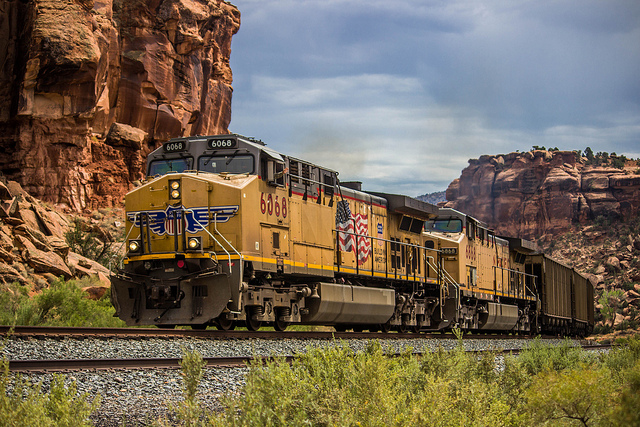
A train travels through the mountains on its tracks.

A yellow train moves through a rocky landscape.

A train traveling down tracks next to a  mountain.

a train on the rail moving near some rocky ground

The yellow train is headed towards the final destination.